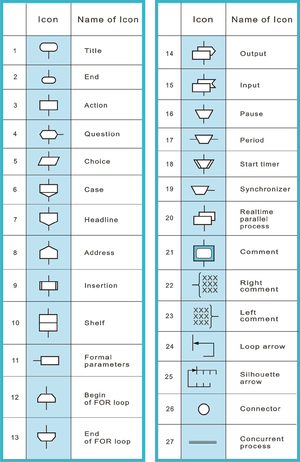
DRAKON est un